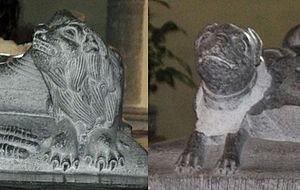
Détail du mausolée de Jean III de Trazegnies et de son épouse Isabeau de Werchin(Sur les tombeaux du moyen-âge, un chien couché aux pieds d'une dame mariée est l'emblème de sa fidélité
L'église Saint-Martin est un édifice religieux classé datant du XVIᵉ siècle situé à Trazegnies, en Belgique.
Le baron Jean III de Trazegnies, comte d'Autreppes, conseiller et grand chambellan de Charles Quint, gouverneur et châtelain d'Ath de 1540 à 1550, grand-bailli du roman pays de Brabant, capitaine général du pays et comté de Hainaut, chevalier de l'ordre illustre de la Toison d'or, est envoyé au Portugal pour épouser Isabelle de Portugal au nom de l'empereur.